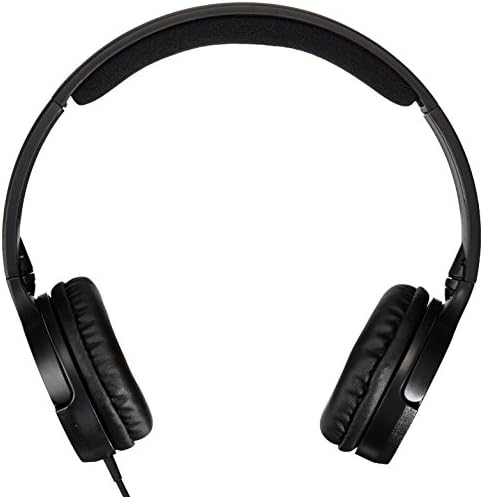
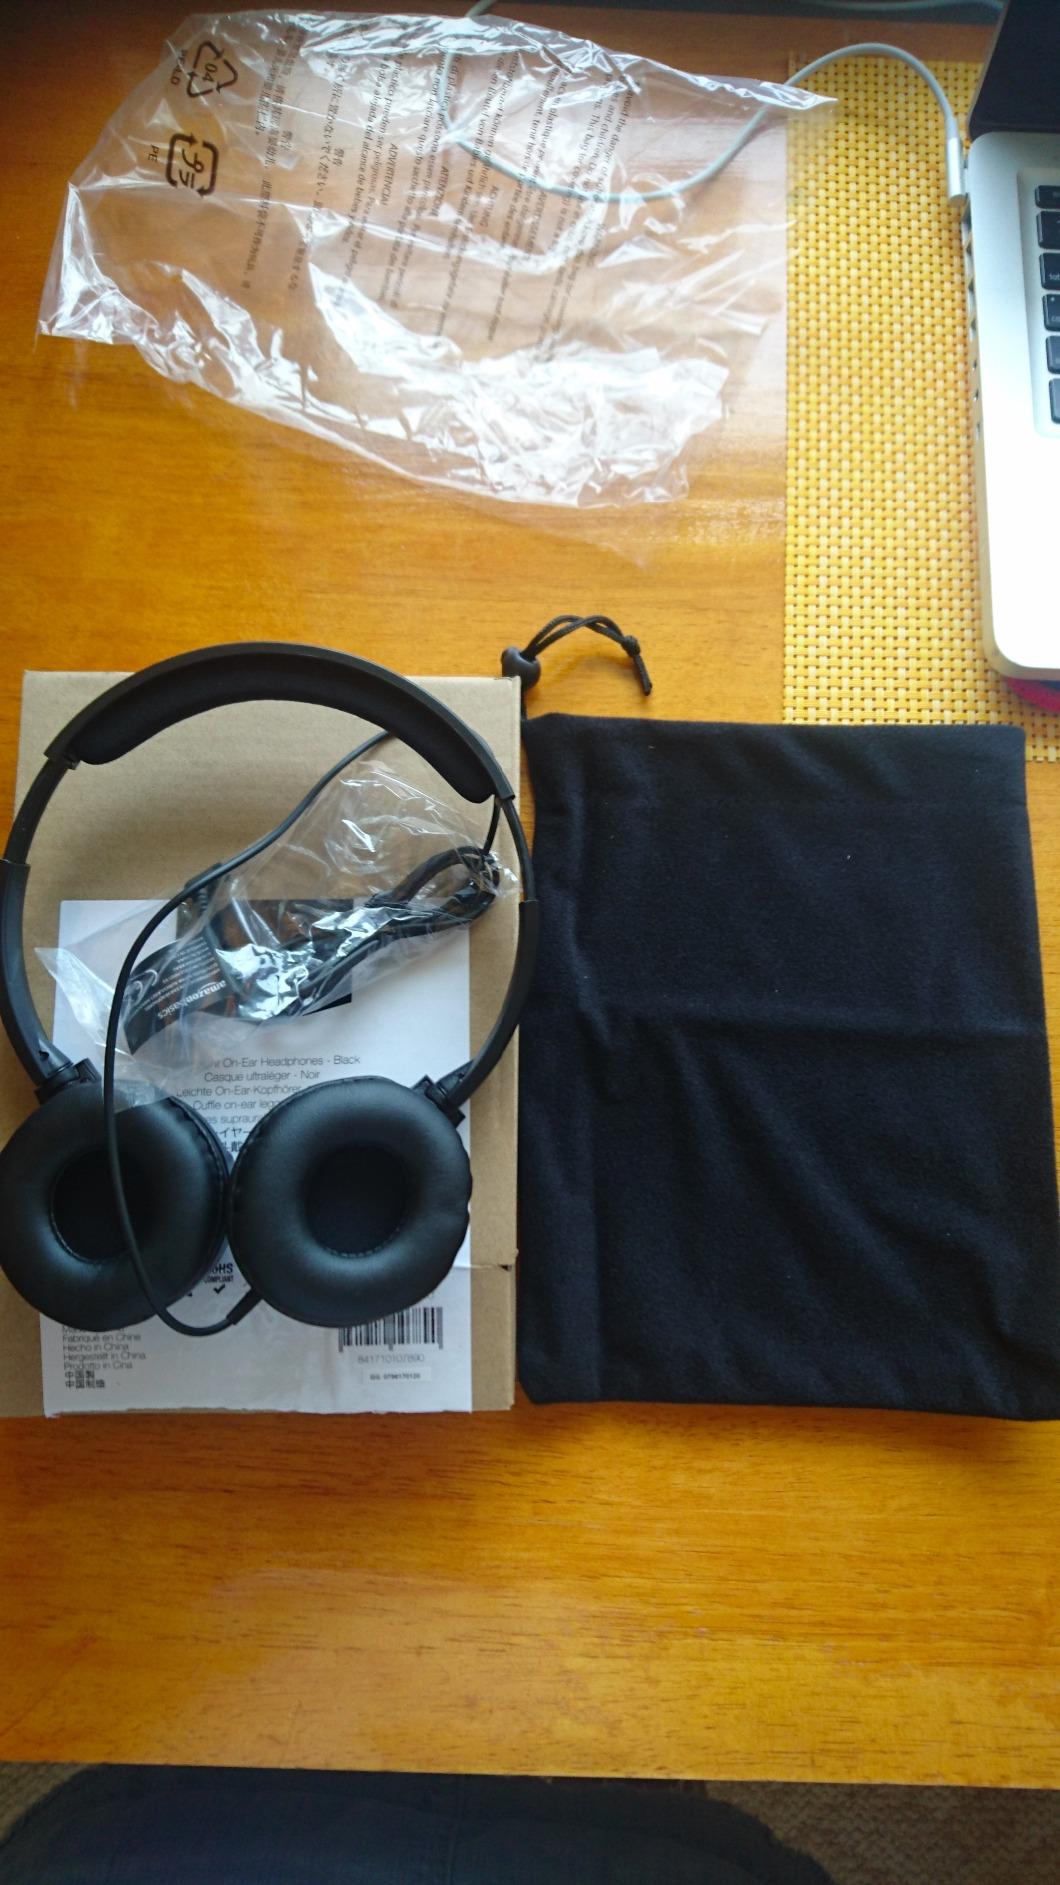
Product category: headphones
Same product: yes